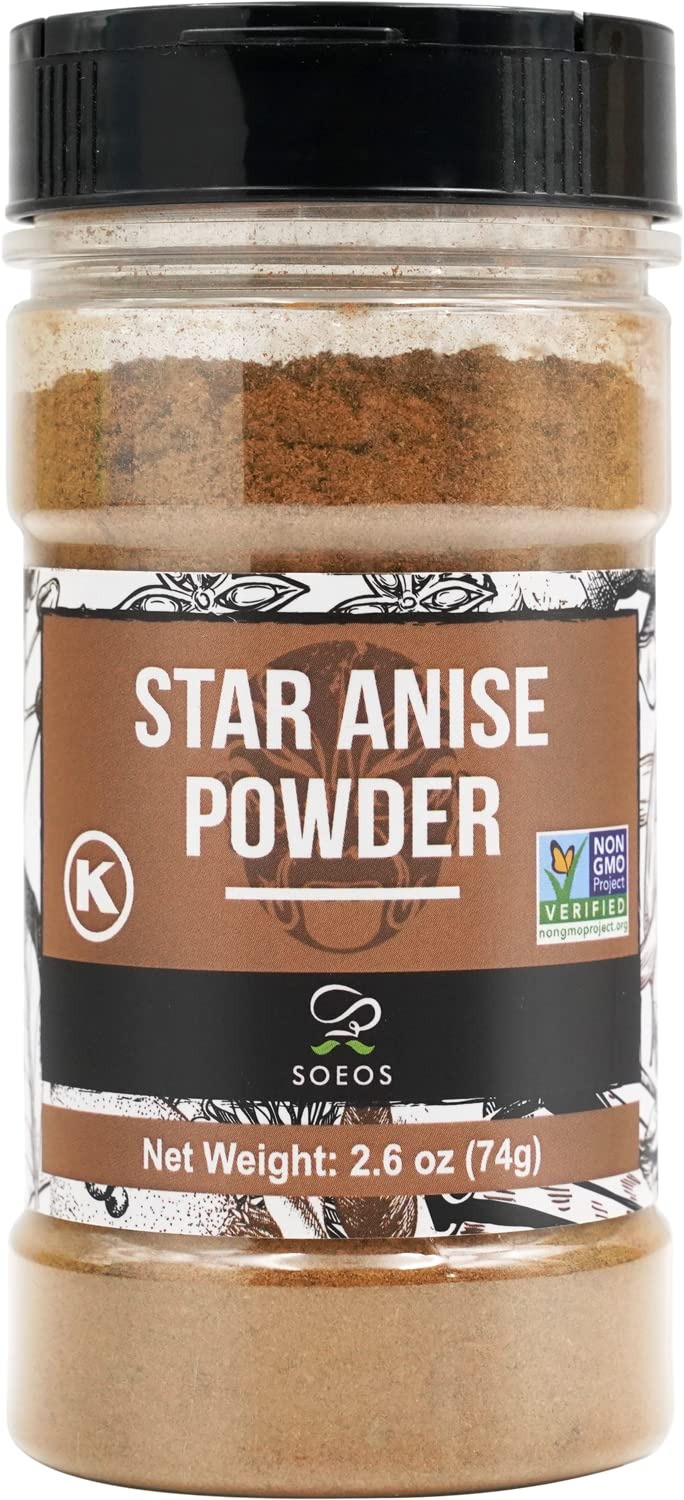
Item Name: Soeos Chinese Star Anise Powder 2.6 oz (74g), Ground Chinese Star Anise Seeds, Dried Anise Star Spice, Star Anise Bulk, Anise Star. Non-GMO Verified, Great for Baking and Tea, Anis Estrella., Brown
Bullet Point 1: FLAVOR FOR THE WORLD: Soeos Star Anise Powder are naturally grown, free of chemicals & MSGs, then skillfully handpicked, and carefully sealed before being delivered with maximum freshness in our classic bottle-style package.
Bullet Point 2: ABOUT STAR ANISE: This spice is essential for general cooking. Although the flavor of star anise powder is generally thought of as sweet, it is commonly used in marinades, soups, or broths.
Bullet Point 3: HOW SPICY IS IT?: Star anise itself is not spicy at all. Perfect for soups and meats, it adds a wonderful aroma and flavor to your cooking.
Bullet Point 4: WHAT GOES WELL WITH IT?: Seasonings, herbs, and spices that are true to any cooking style would go well with it. Here at Soeos, we recommend the following authentic Szechuan spices as a starter: Szechuan peppercorn, chili powder, cumin, cinnamon, bean chili paste, and black pepper.
Bullet Point 5: SOEOS takes your satisfaction as our highest priority. Let us know anytime for questions and concerns, as we value your voice to make things right.
Value: 2.6
Unit: Ounce

Price: 15.92